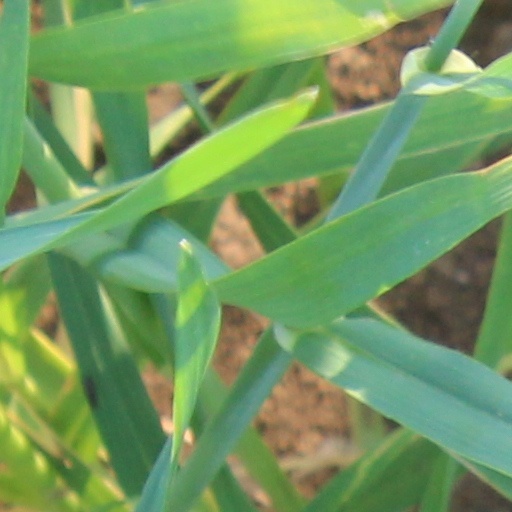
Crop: wheat